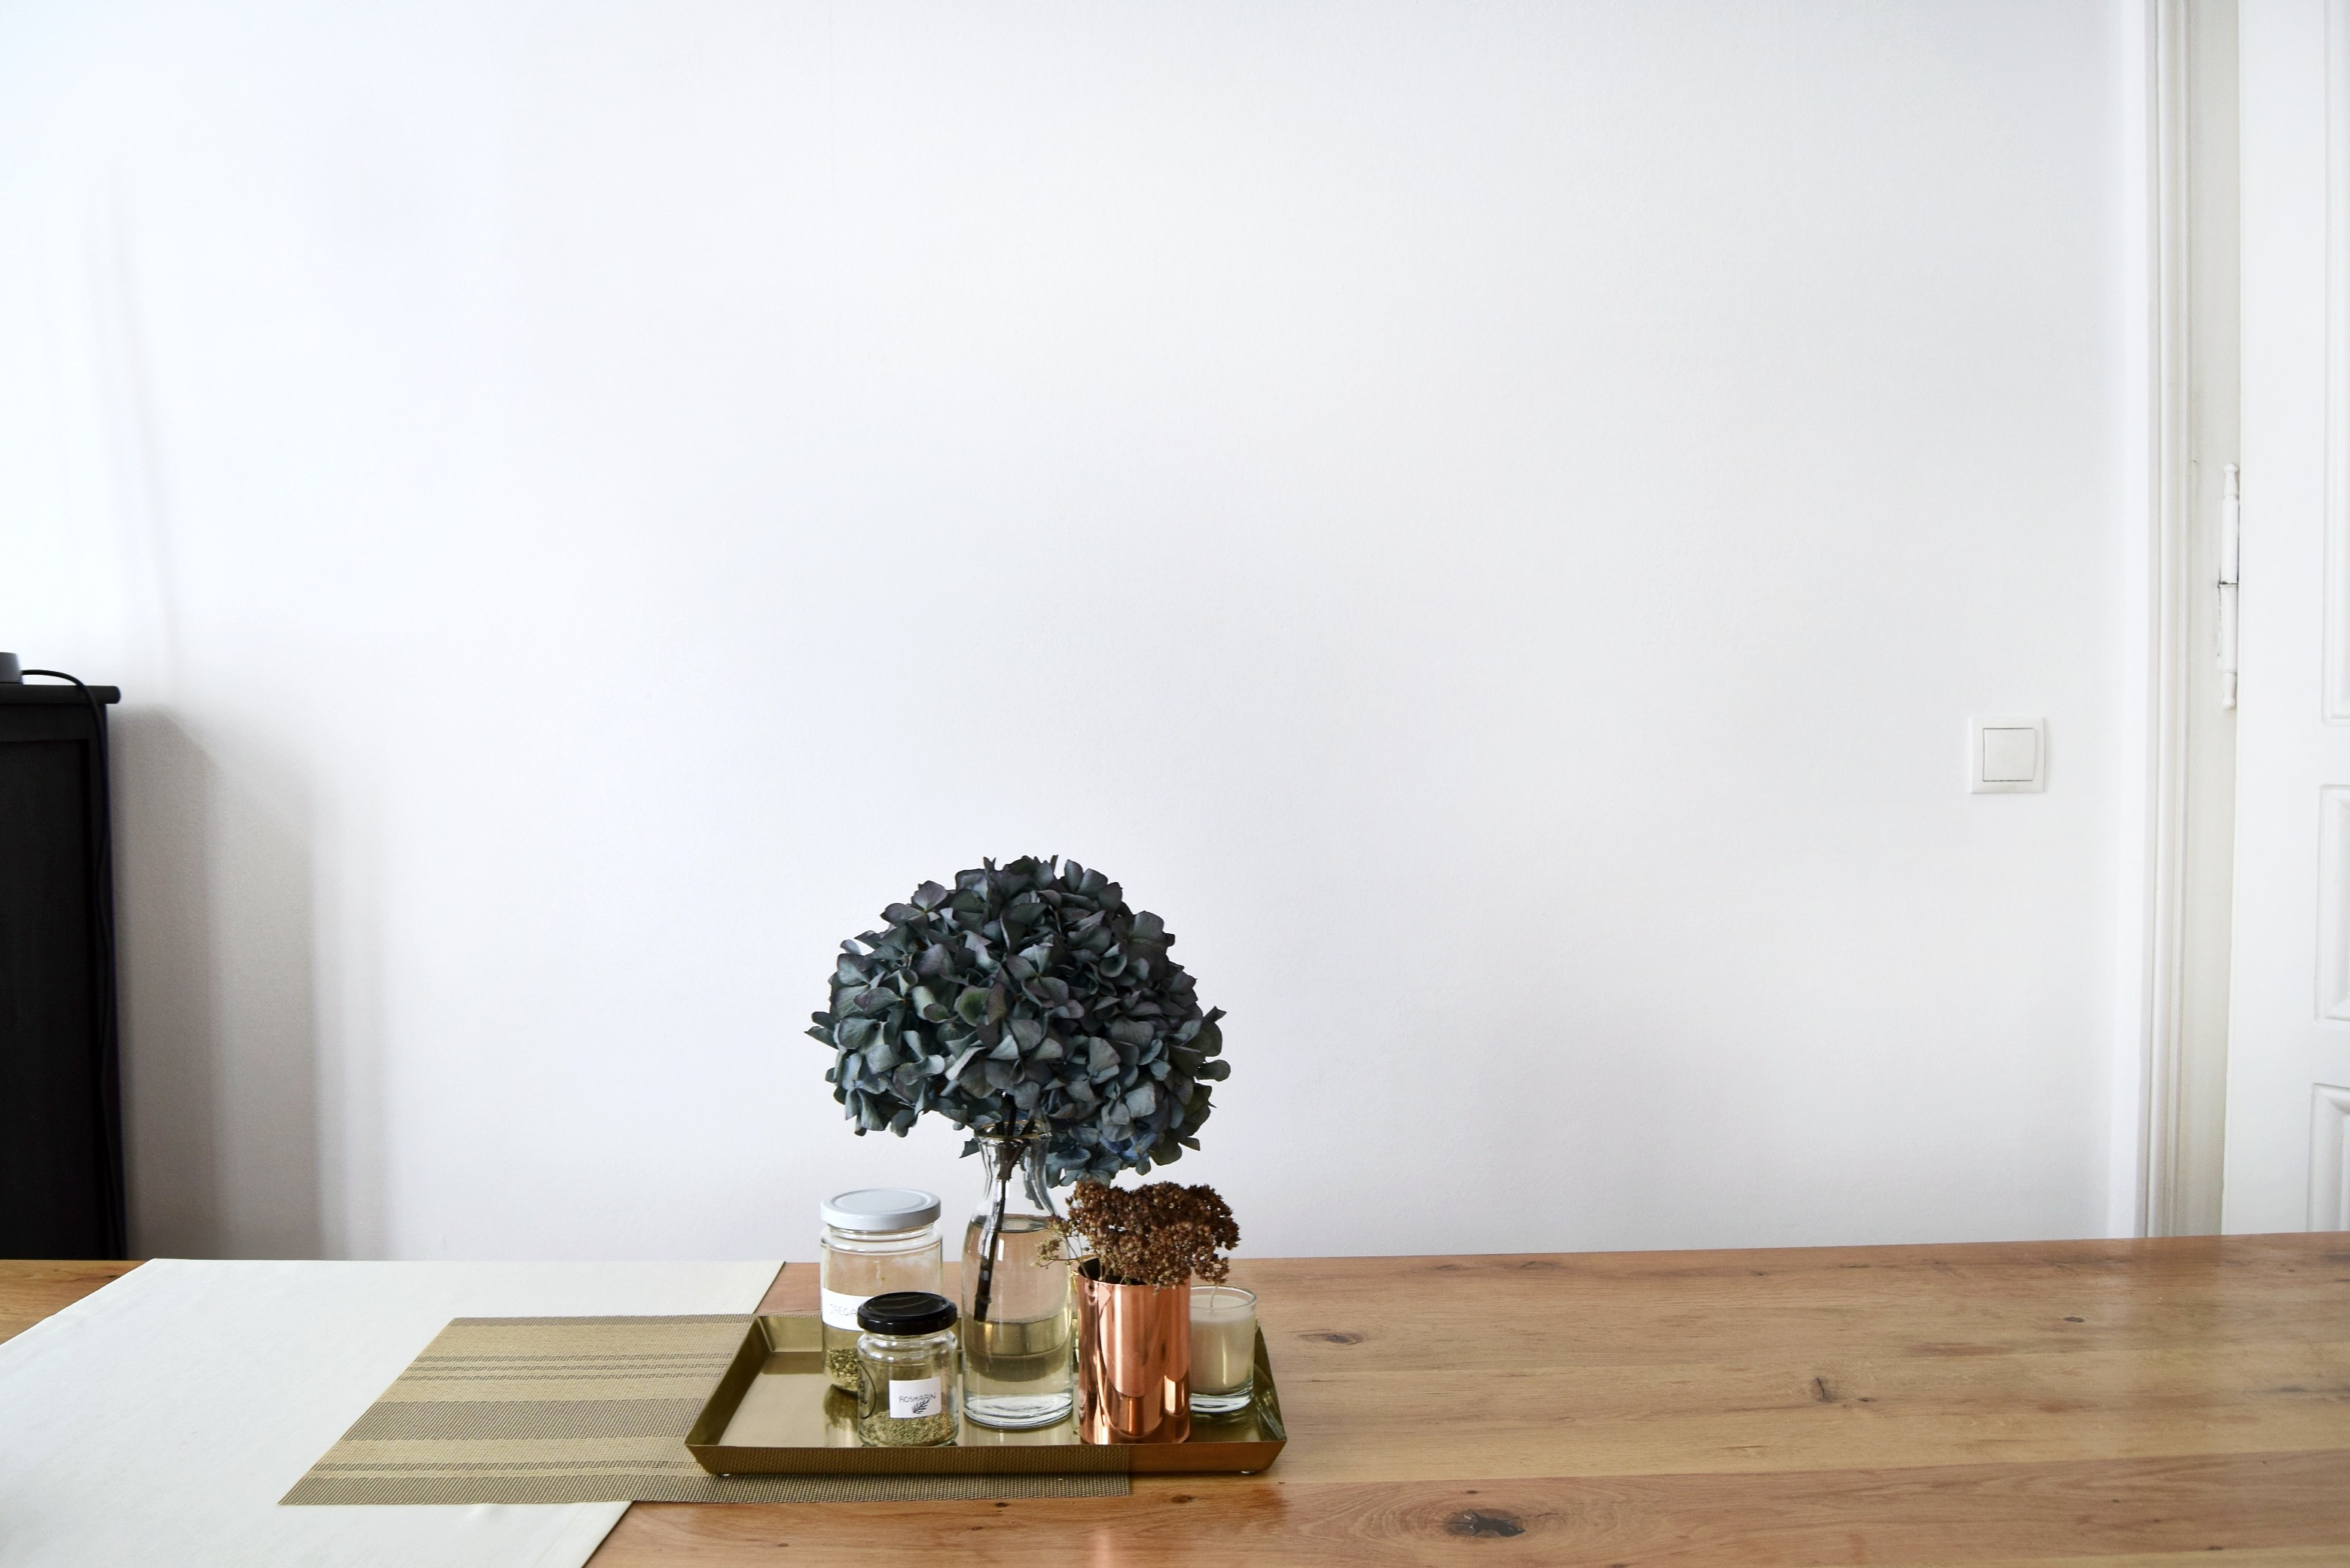
table, wood, white, house, flower, floor, interior, home, wall, jar, living room, furniture, room, tray, hydrangea, interior design, design, flooring